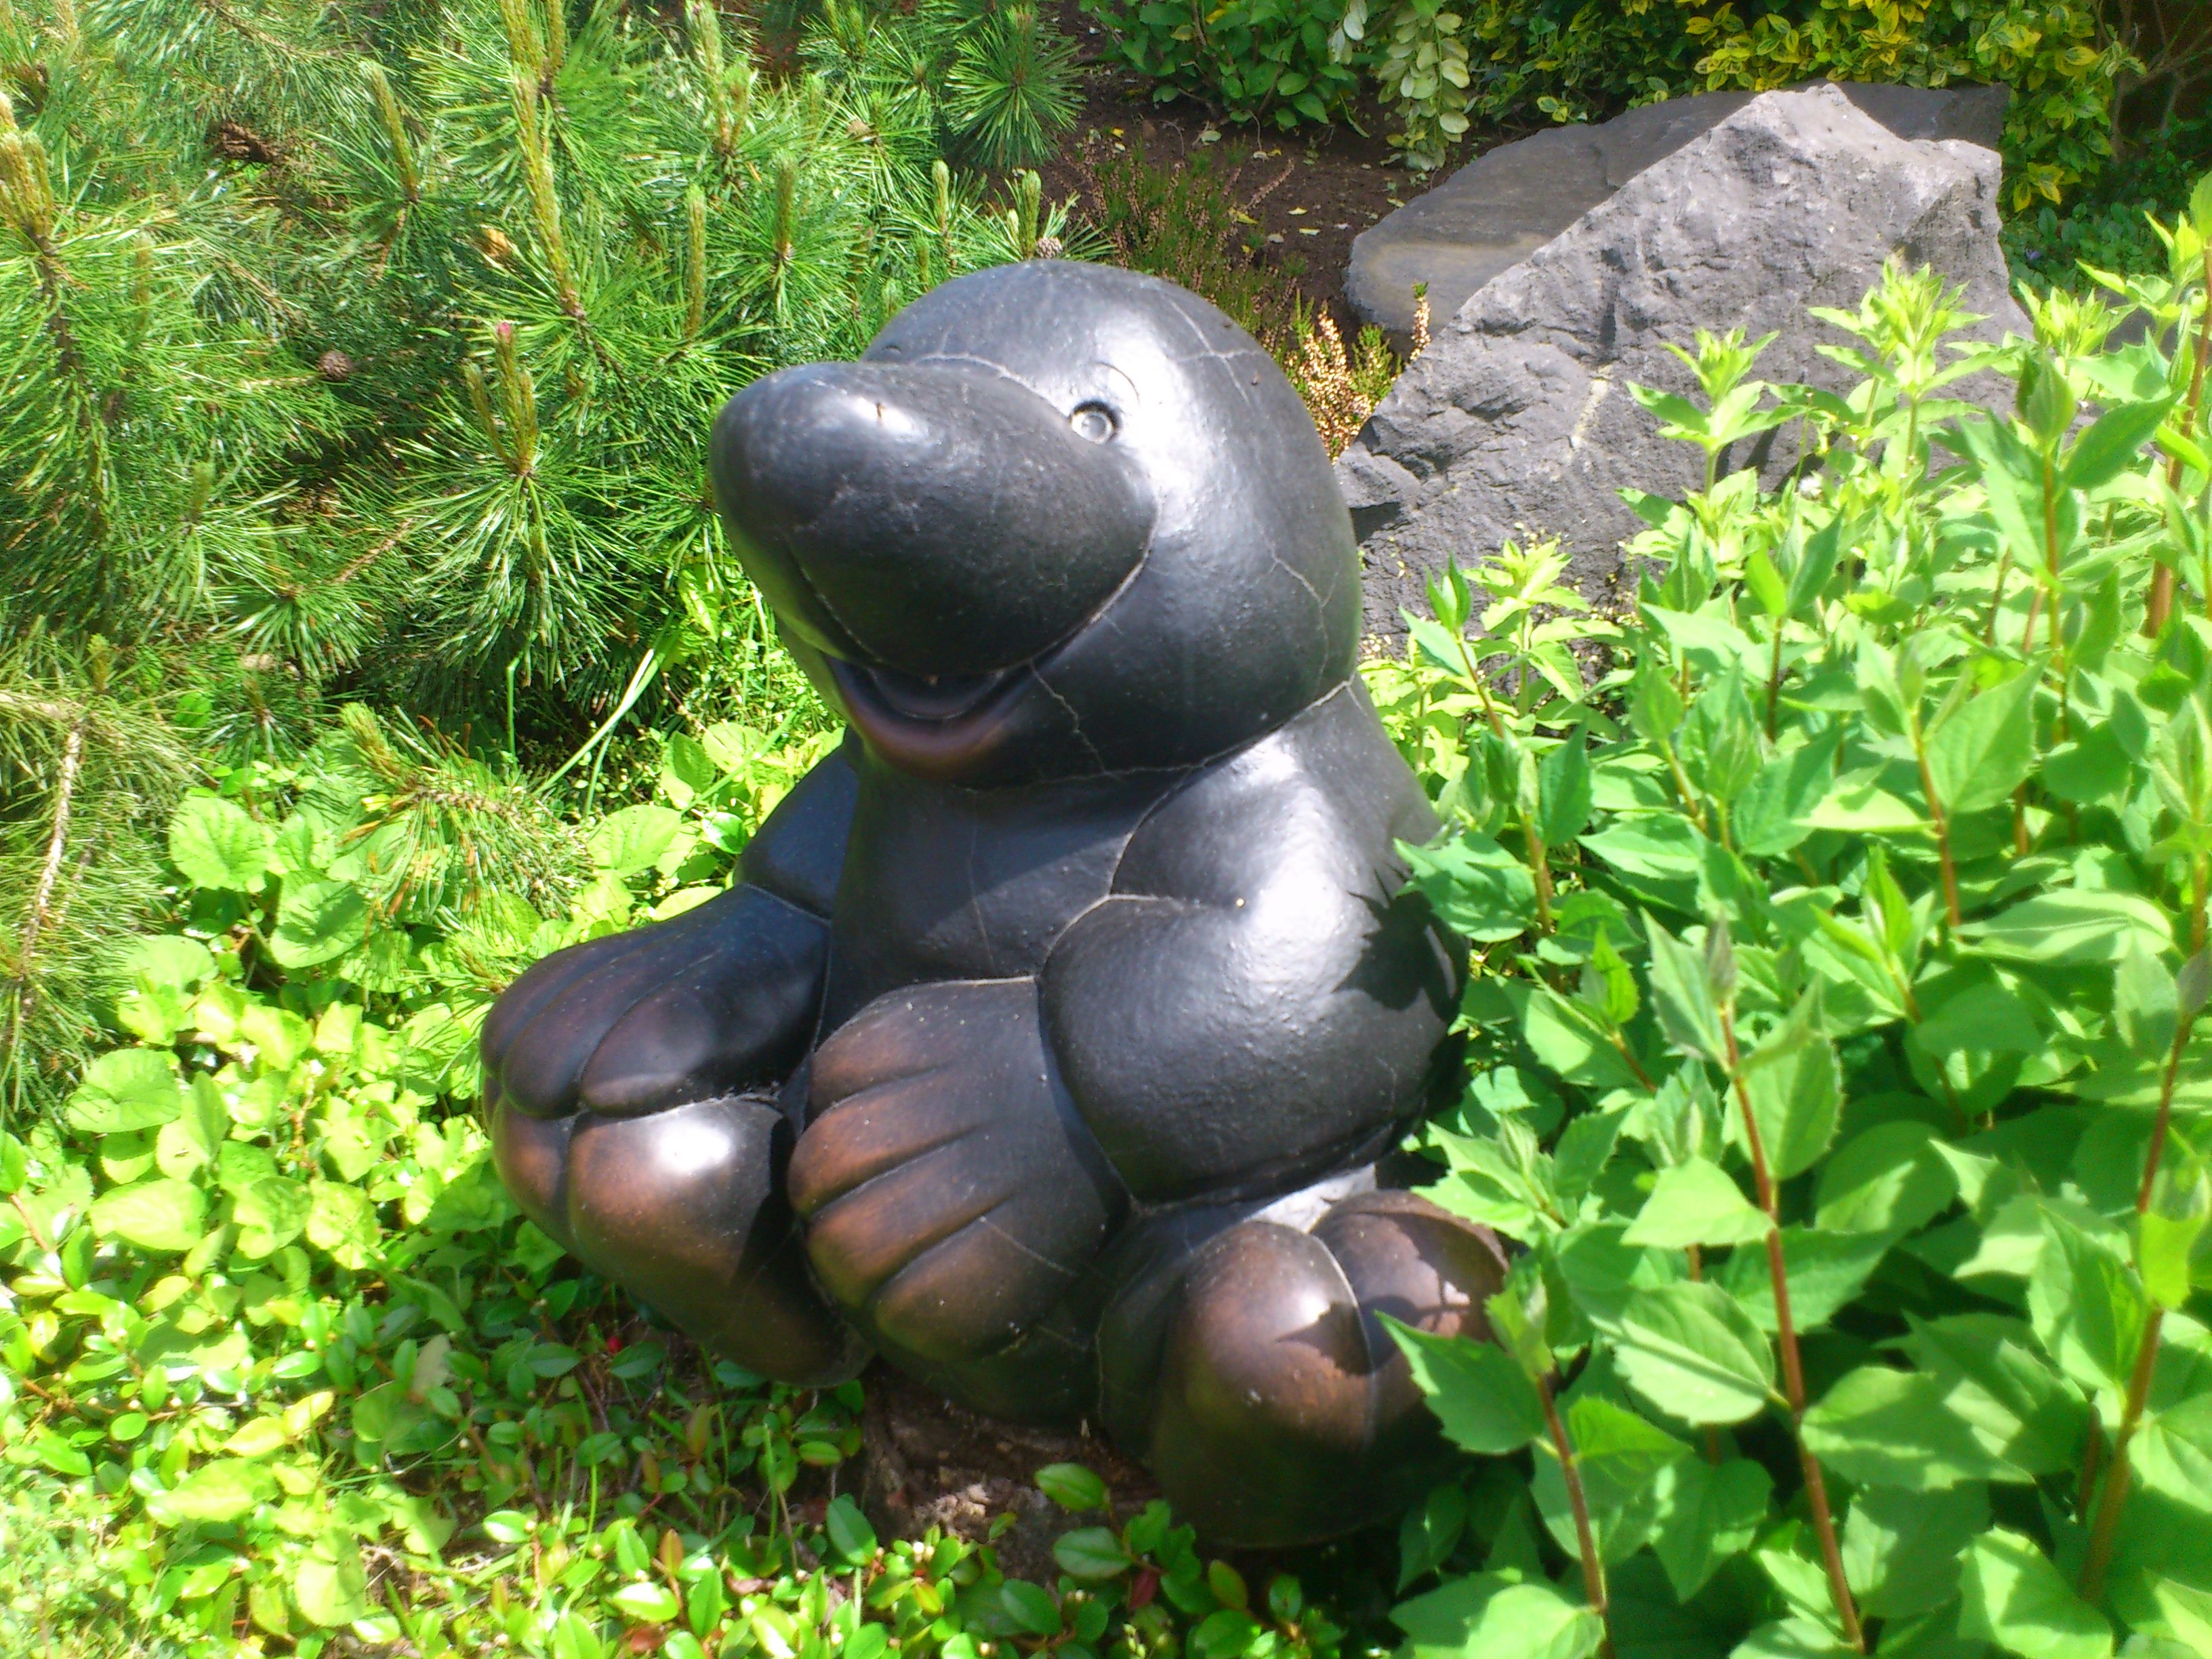
plant, animal, monument, statue, spring, jungle, park, garden, green plant, sculpture, mole, garden gnome, garden statue, stone garden, front yard